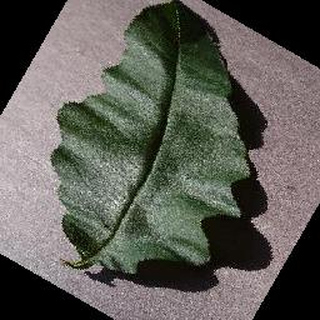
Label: healthy_peach